International Space Station

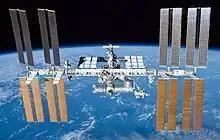
The ISS as seen from Space Shuttle Atlantis during STS-132, pictured in May 2010

Assembly resumed in 2006 with the arrival of STS-115 with "Atlantis", which delivered the station's second set of solar arrays. Several more truss segments and a third set of arrays were delivered on STS-116, STS-117, and STS-118. As a result of the major expansion of the station's power-generating capabilities, more modules could be accommodated, and the US "Harmony" module and "Columbus" European laboratory were added. These were soon followed by the first two components of the Japanese "Kibō" laboratory. In March 2009, STS-119 completed the Integrated Truss Structure with the installation of the fourth and final set of solar arrays. The final section of "Kibō" was delivered in July 2009 on STS-127, followed by the Russian "Poisk" module. The US "Tranquility" module was delivered in February 2010 during STS-130, alongside the "Cupola", followed by the penultimate Russian module, "Rassvet", in May 2010. "Rassvet" was delivered by Space Shuttle "Atlantis" on STS-132 in exchange for the Russian Proton delivery of the US-funded "Zarya" module in 1998. The last pressurised module of the USOS, "Leonardo", was brought to the station in February 2011 on the final flight of "Discovery", STS-133.